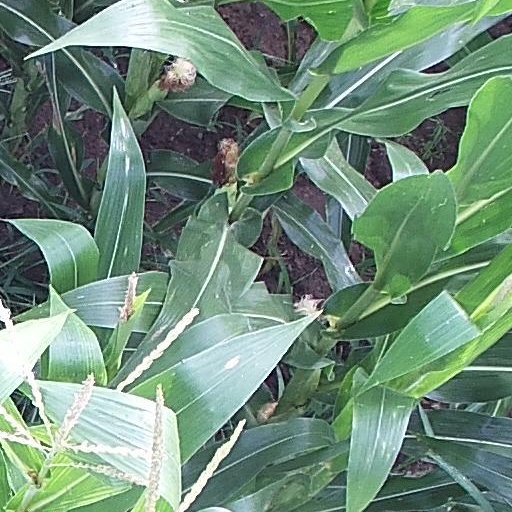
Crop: maize; corn